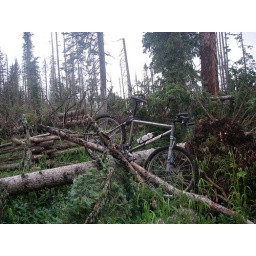
A field of fallen trees blocks the route around 11000'